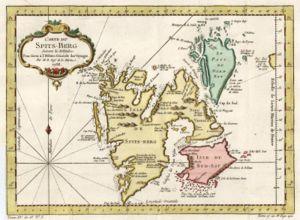
Il n'existe pas de preuve concluante et définitive de la première présence humaine au Svalbard. Trois théories s'opposent :